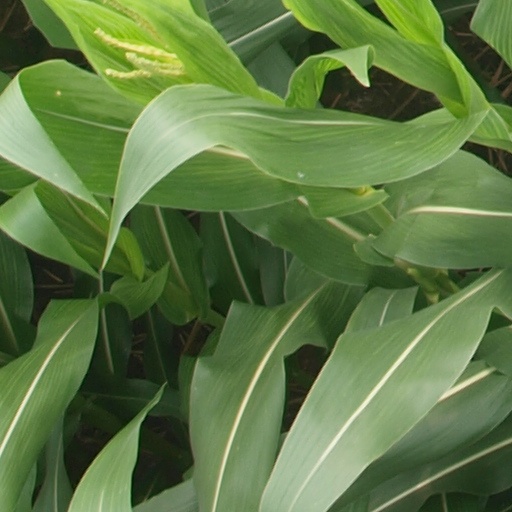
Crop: maize; corn